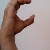
The image shows a hand gesture representing the letter 'C' in Indian Sign Language.